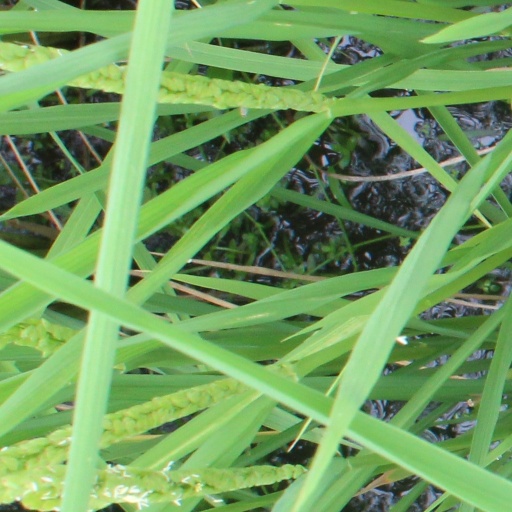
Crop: rice